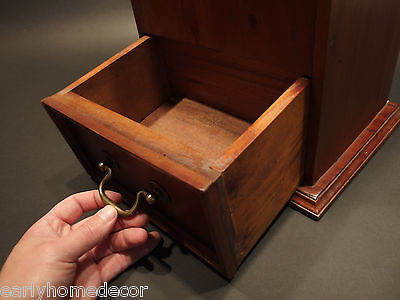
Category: cabinet